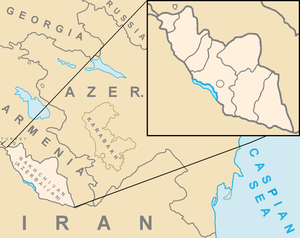
Nakhitjevan
Nakhitjevans beliggenhed
Nakhitjevan er en autonom republik syd for Kaukasus, som politisk tilhører Aserbajdsjan. Området er en eksklave med Armenien mellem sig og det øvrige land. Nakhitjevan er 5.500 km² stort og har omkring 310.000 indbyggere. Hovedstaden er Nakhitjevan. Foruden mod Armenien i nord og øst grænser Nakhitjevan mod Iran i syd og vest samt mod en lille tyrkisk strimmel mellem Iran og Armenien i nordvest.